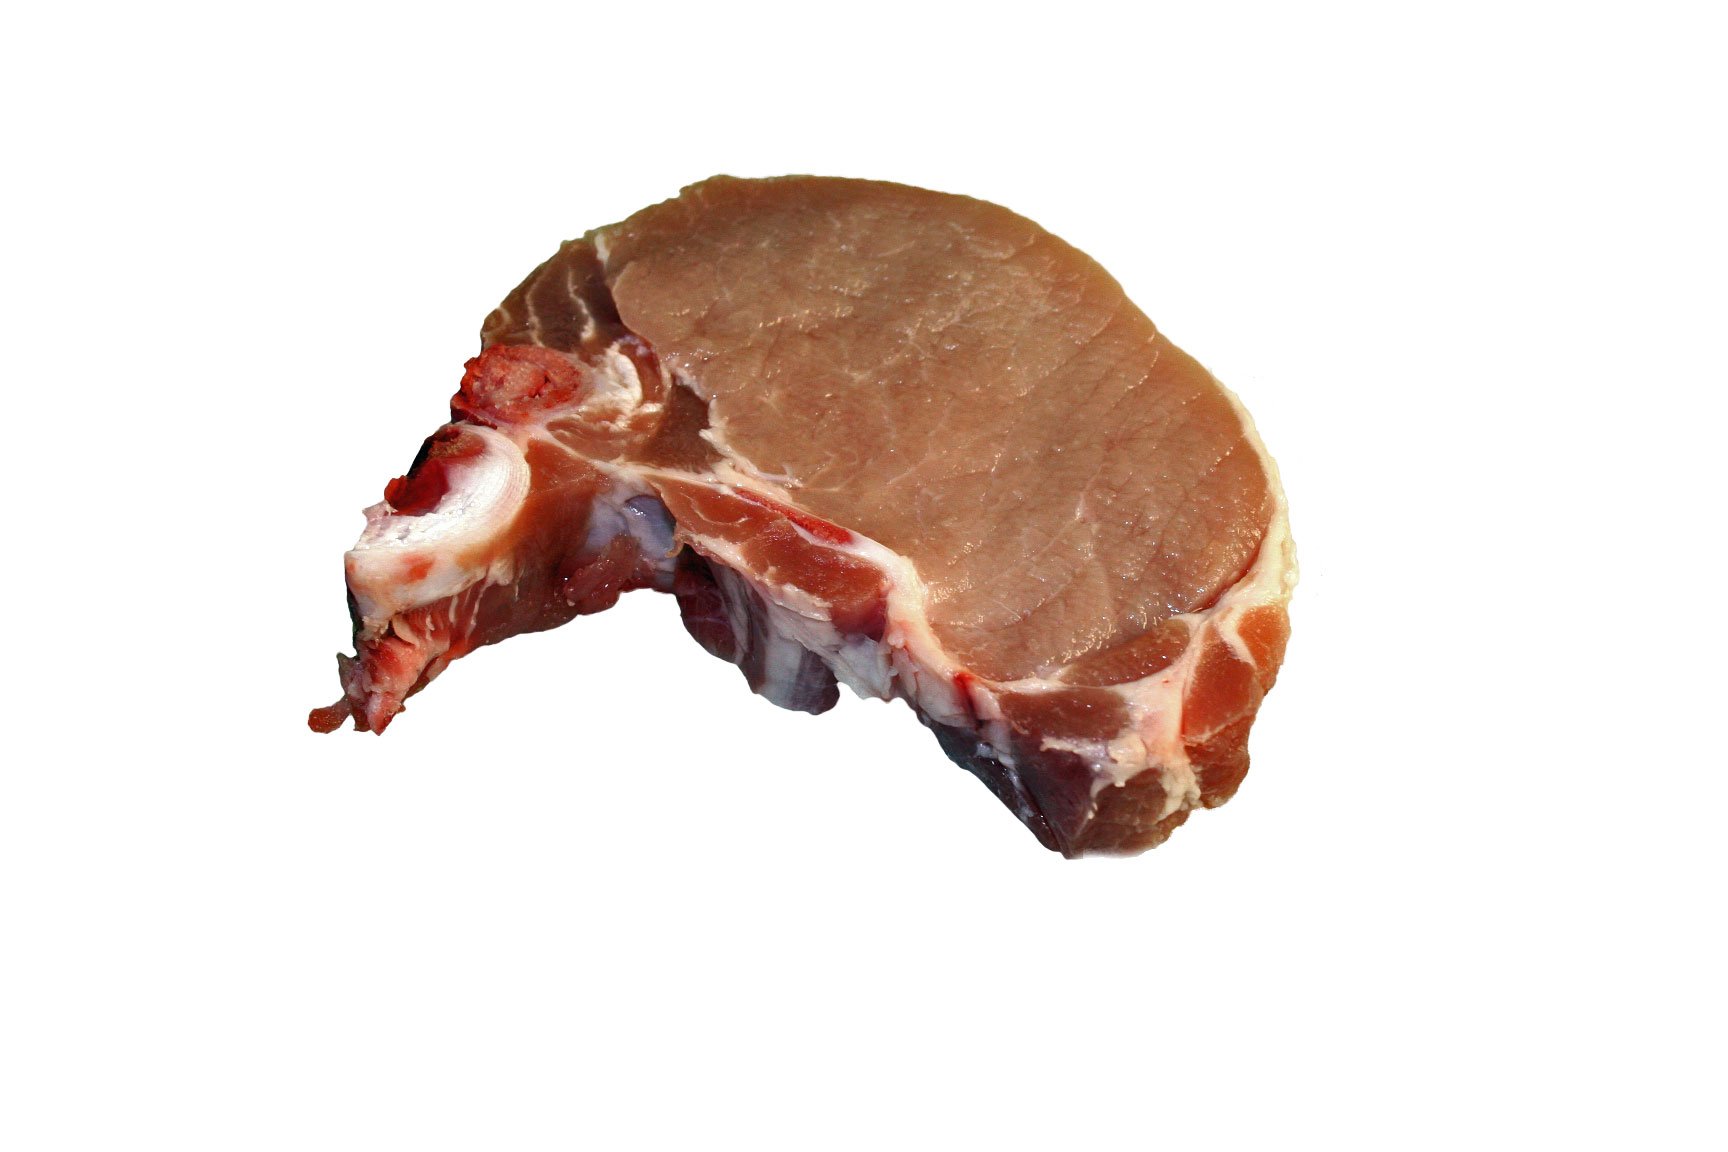
food, meat, beef, steak, human body, organ, flesh, animal source foods